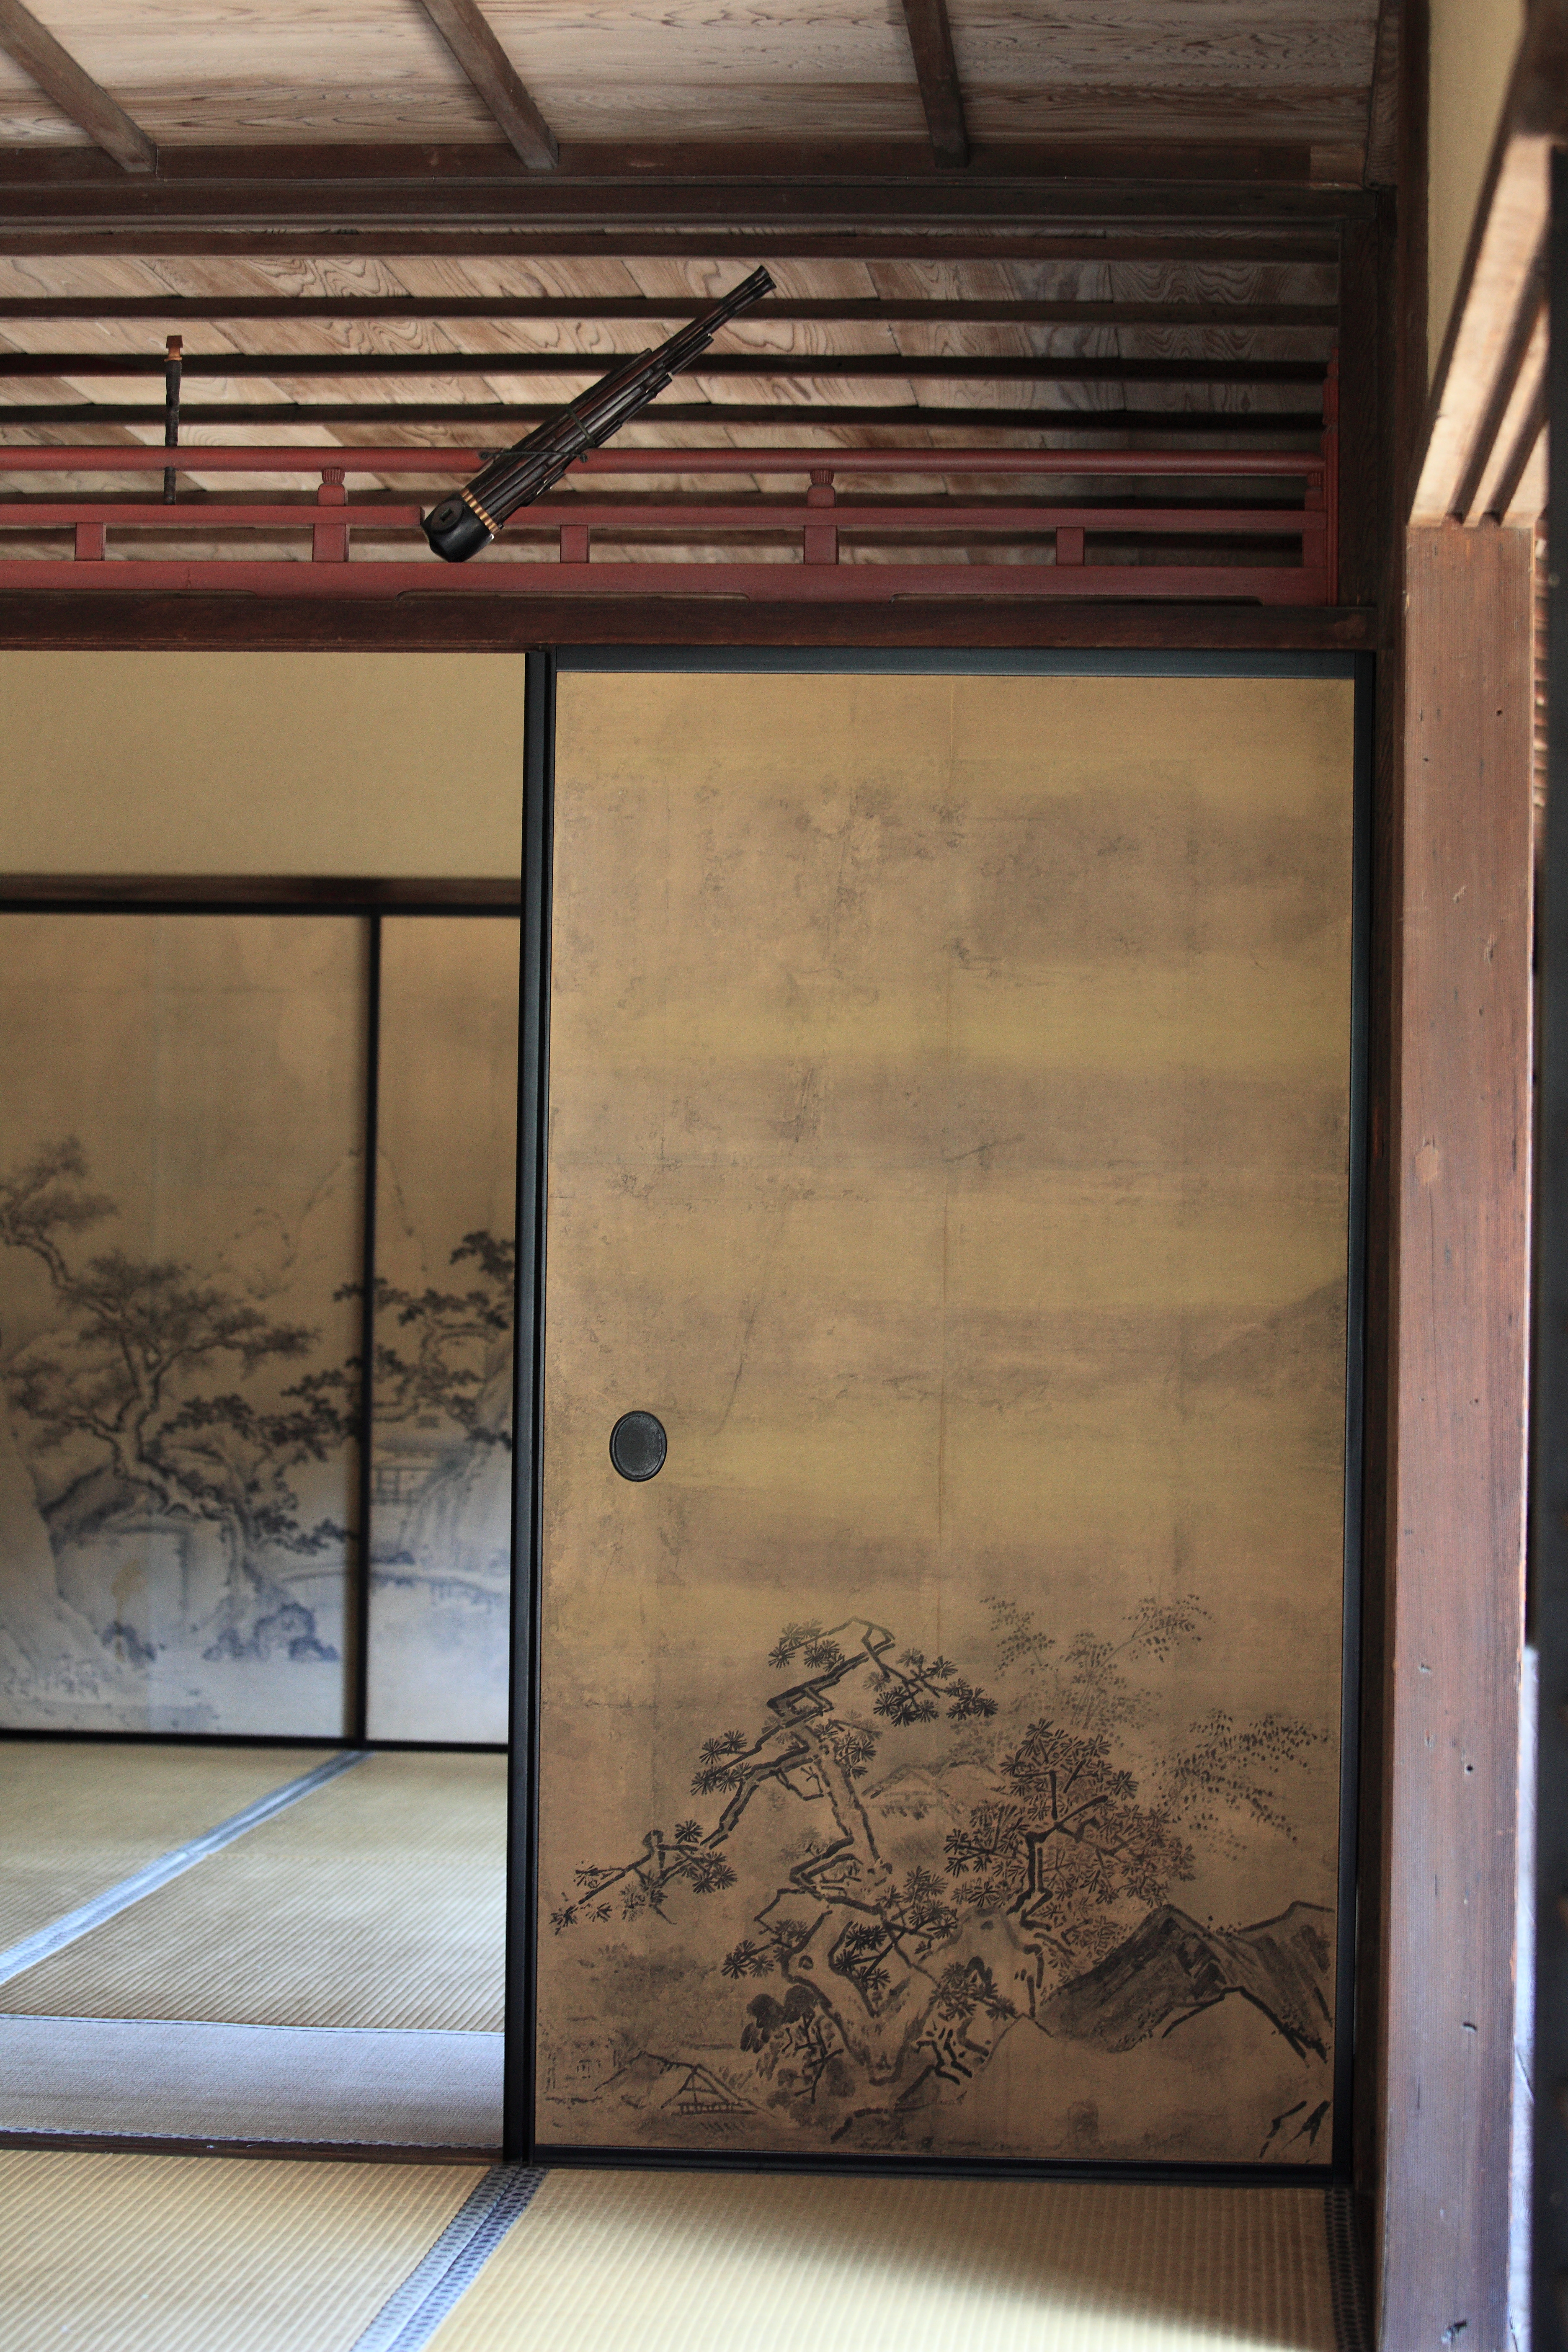
architecture, wood, house, interior, window, glass, home, wall, high, ancient, residence, door, interior design, art, design, japanese, 5d, style, hires, markii, traditional, hi, res, resolution, sliding, partition, window covering